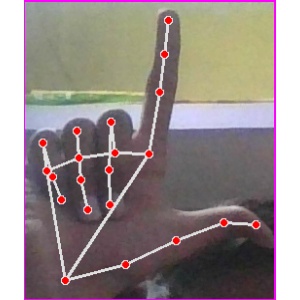
अक्षर: ल